The Legend of the Sky Kingdom

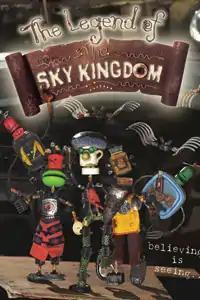
DVD cover

The Legend of the Sky Kingdom is a 2003 animated feature film directed by Roger Hawkins. Produced in Harare, Zimbabwe, the film was the first full-length animated feature film to come out of Africa. It was based on a children's book of the same name by Phil Cunningham, who was also the film's producer.